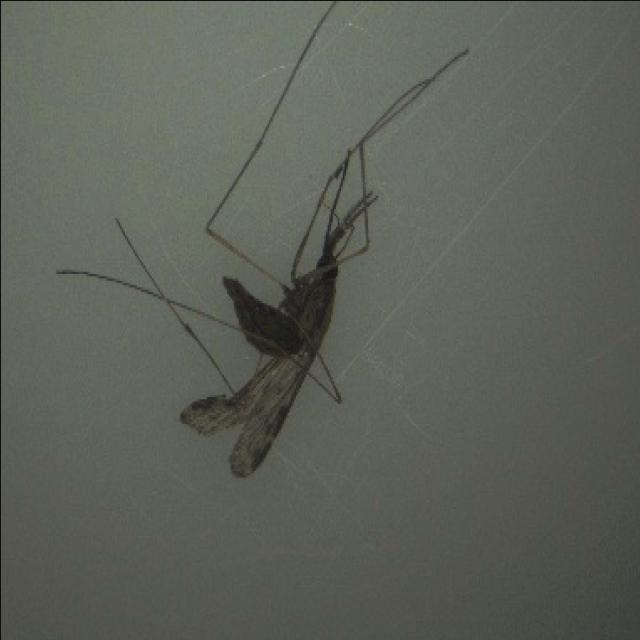
Species: anopheles_sinensis